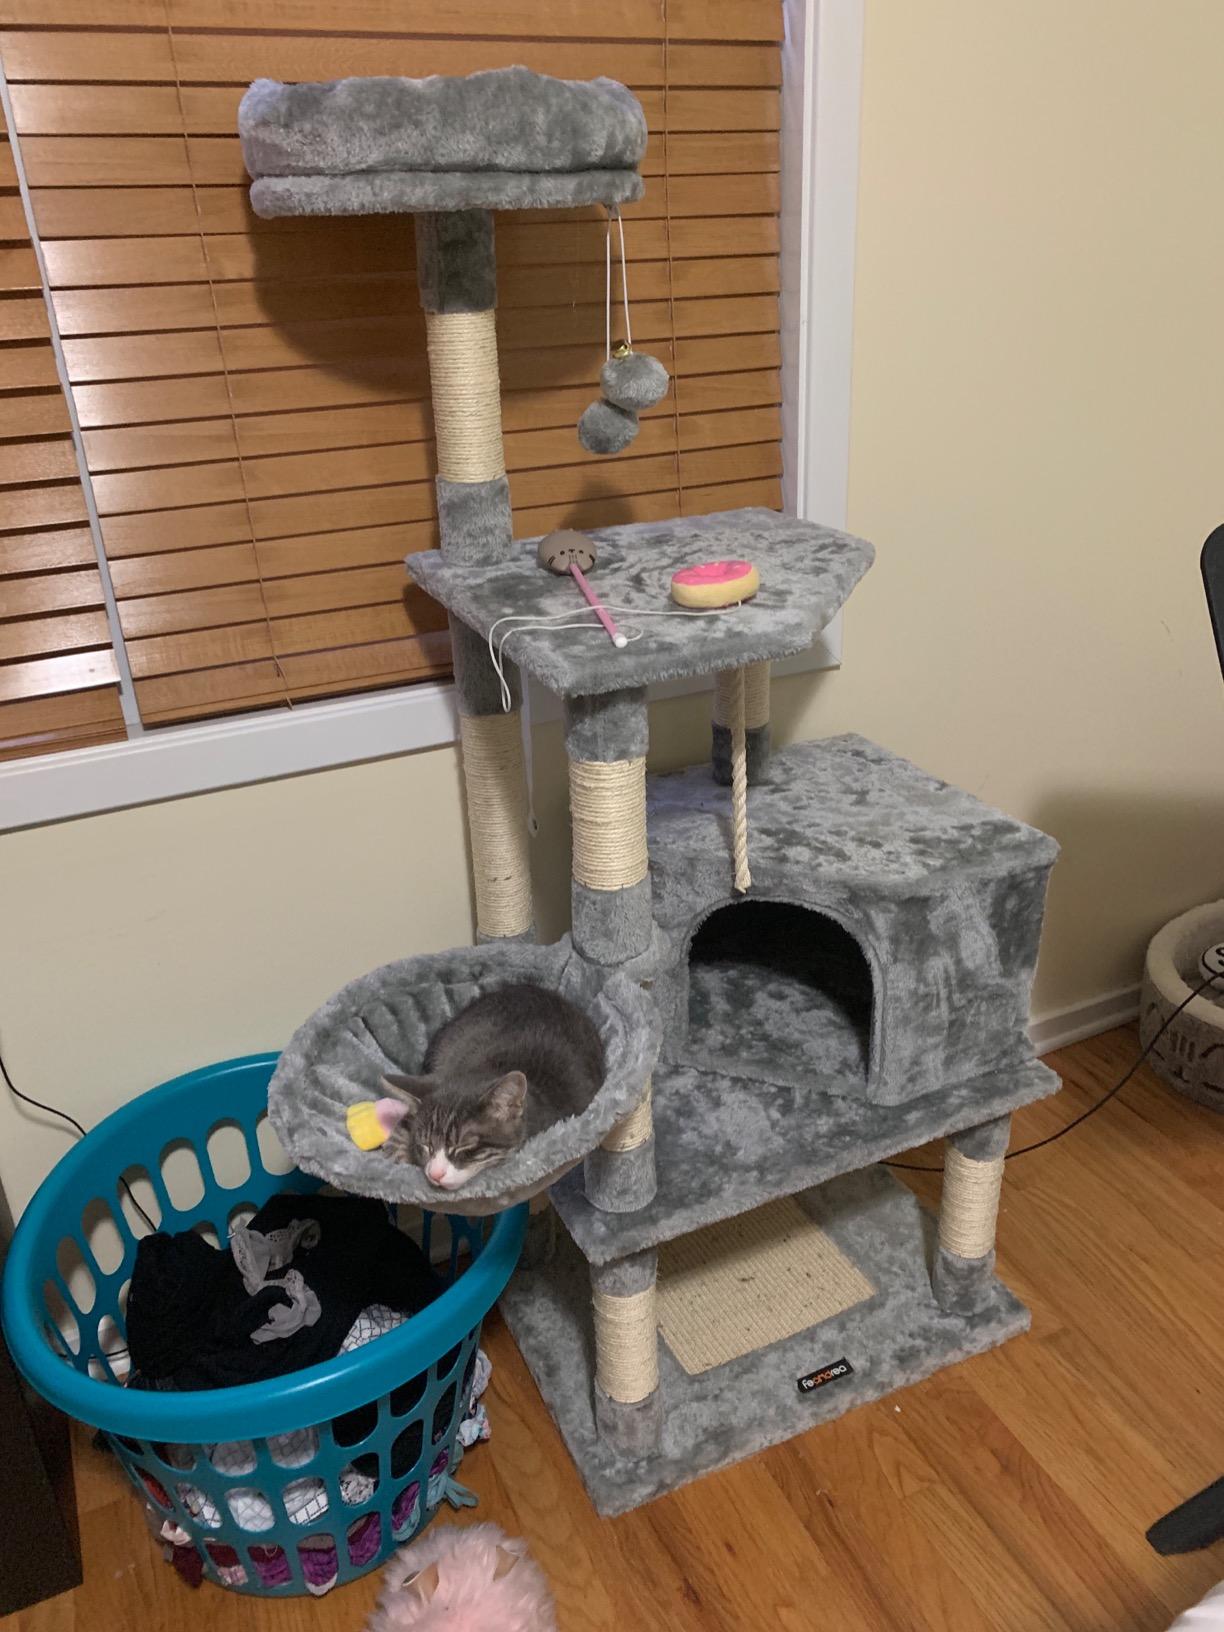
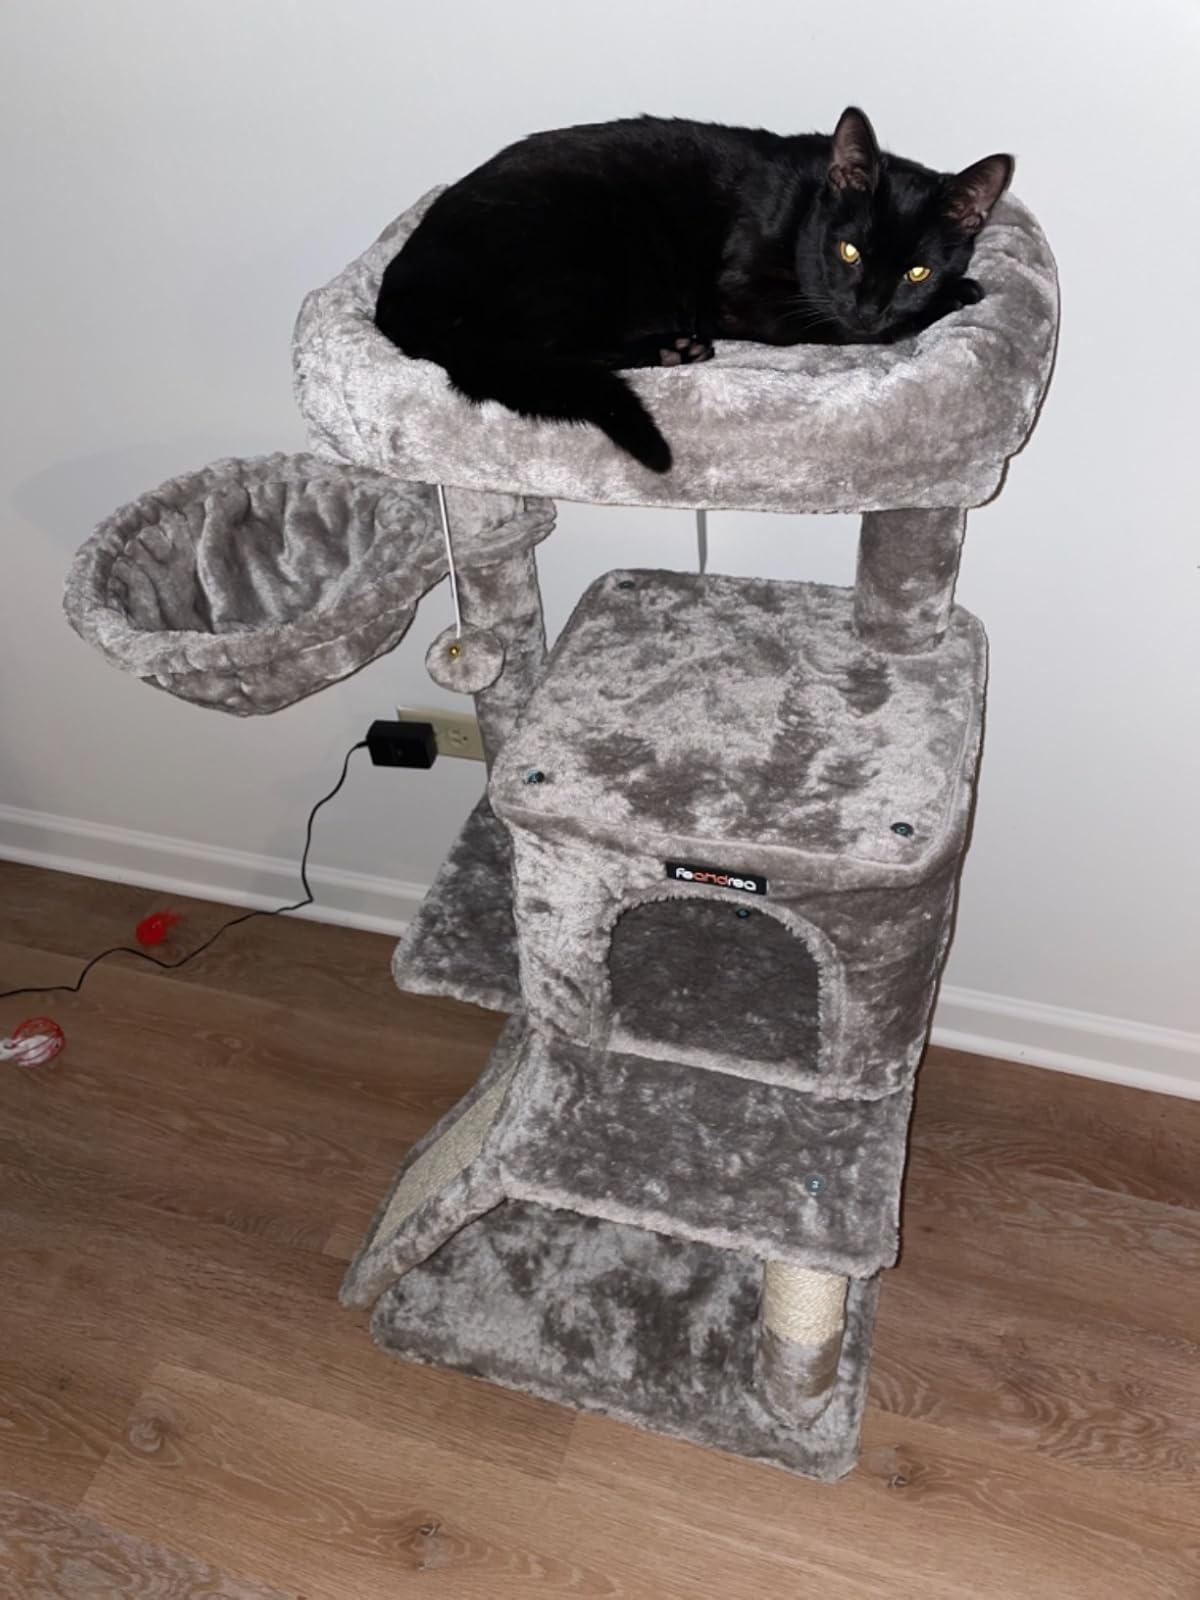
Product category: items_cat tree
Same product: no